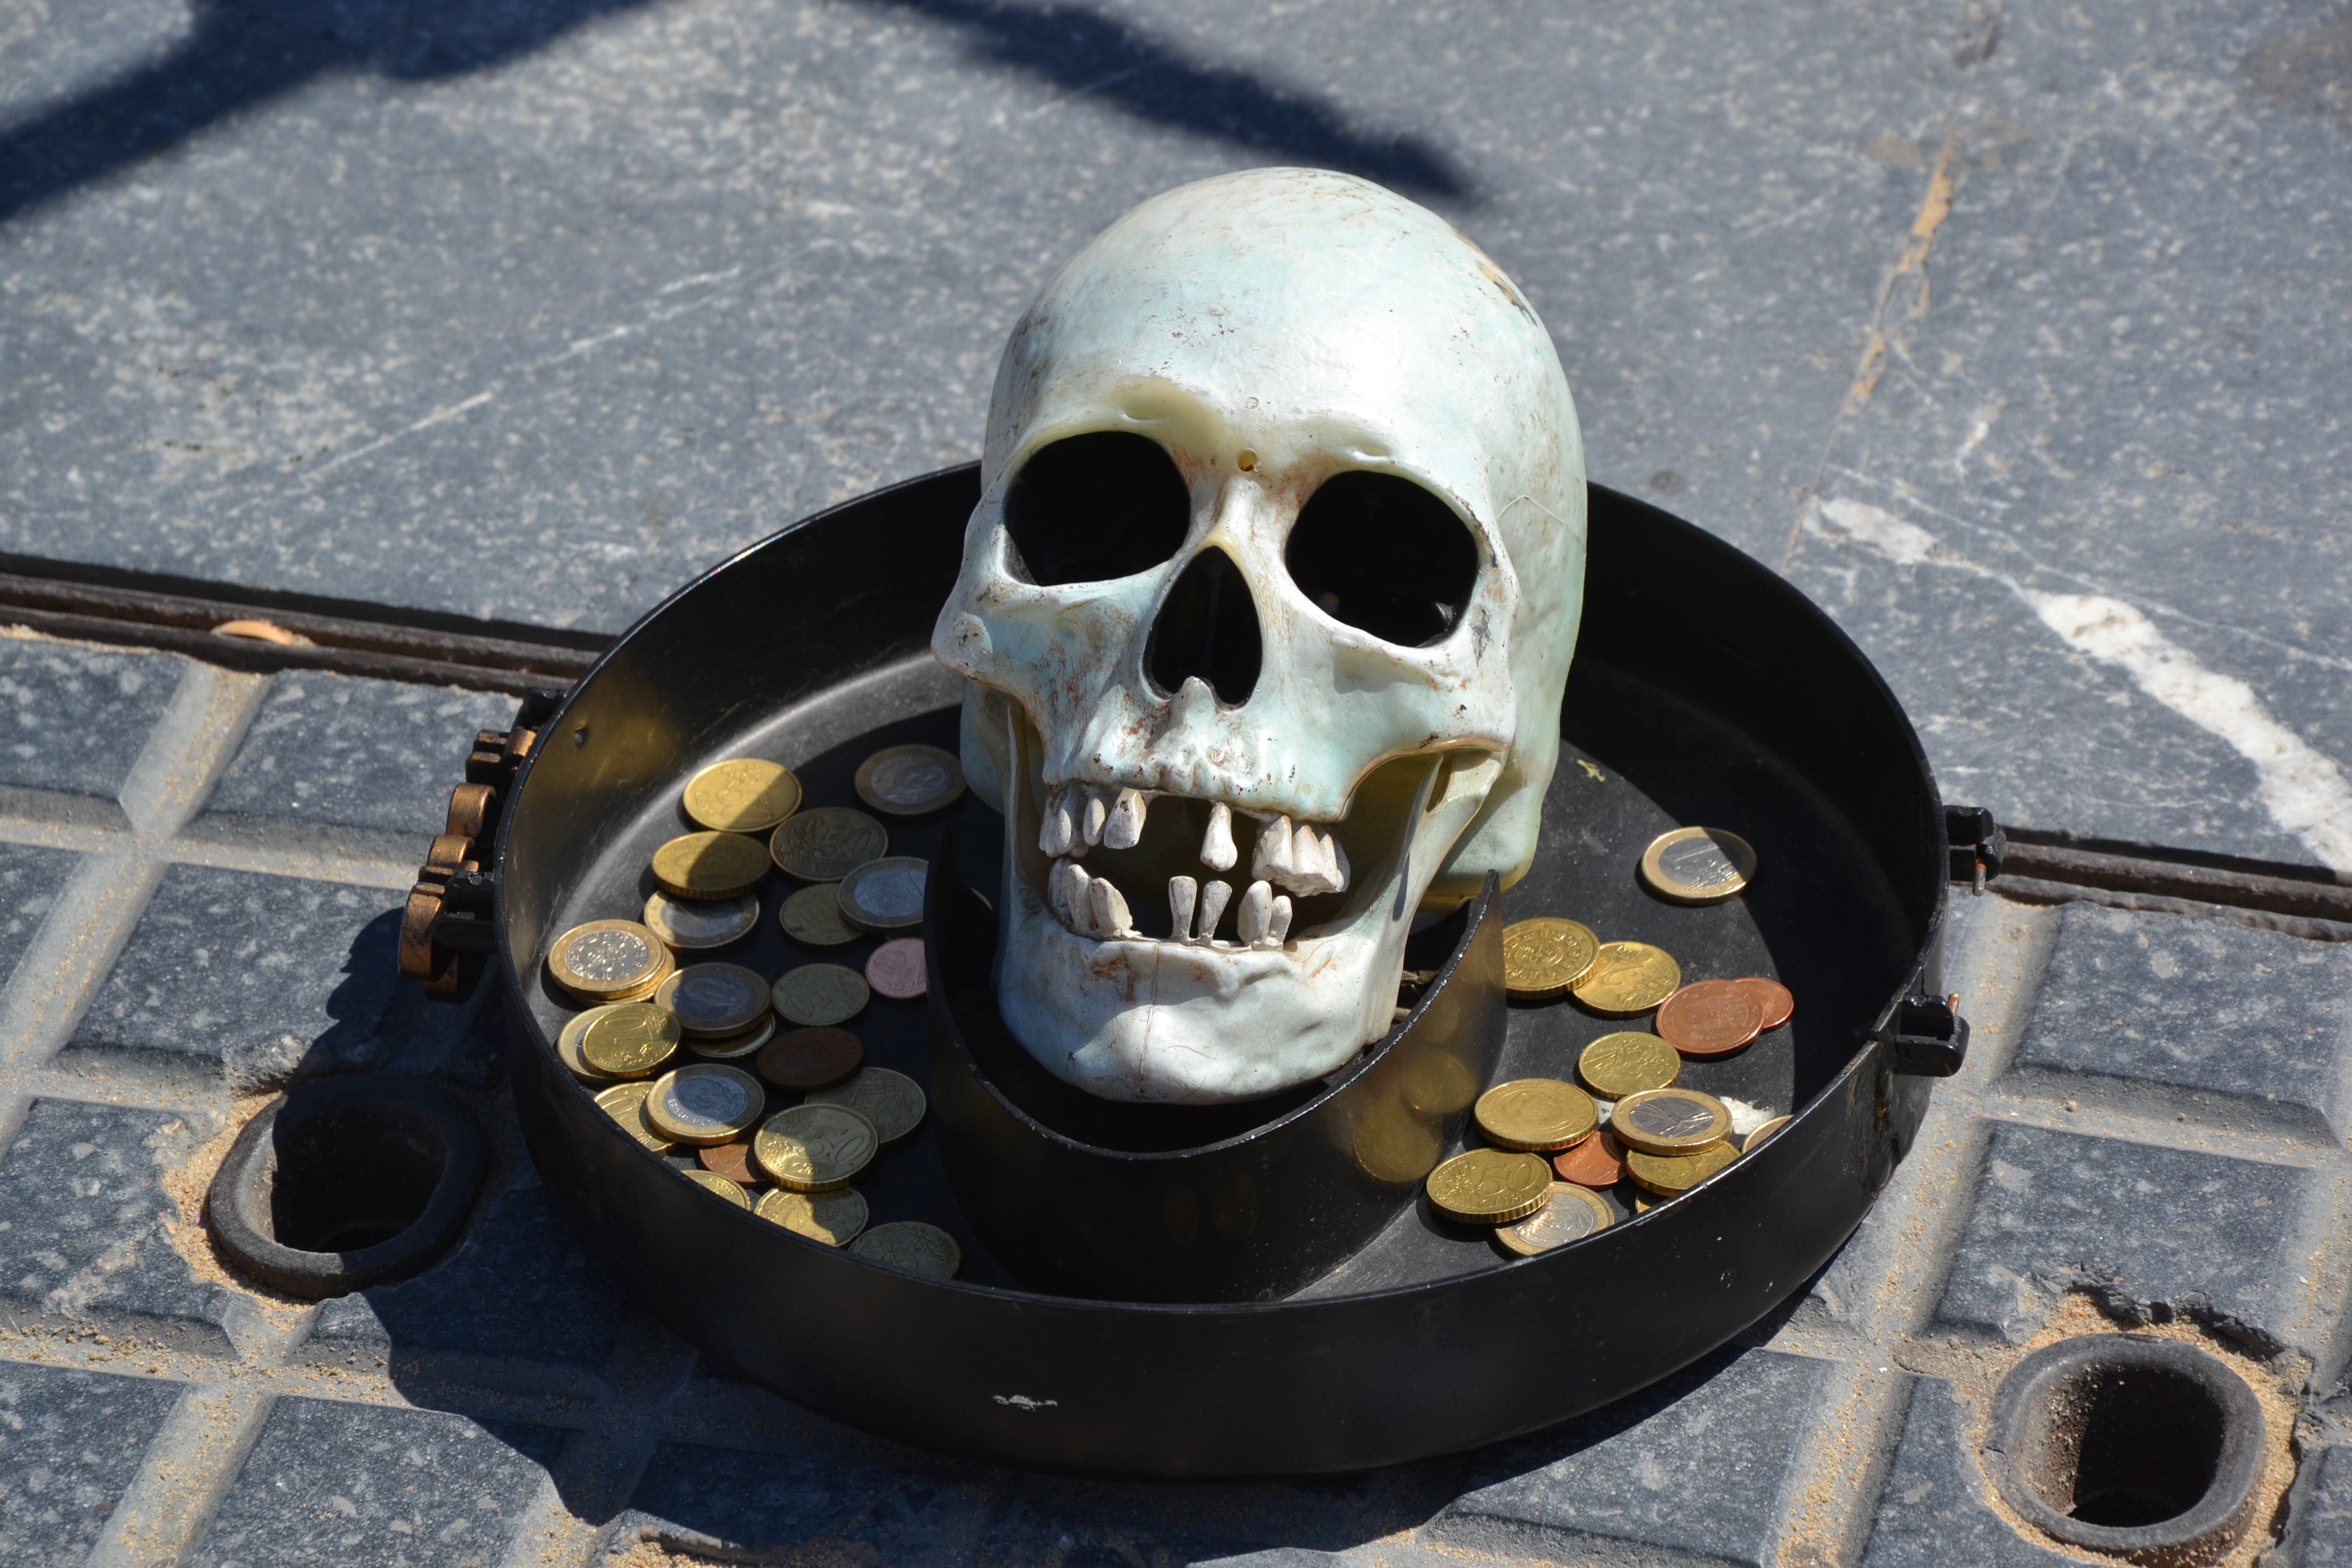
money, clothing, death, skull, bone, head, crane, skeleton, costume, death's head, personal protective equipment, hockey protective equipment, goaltender mask